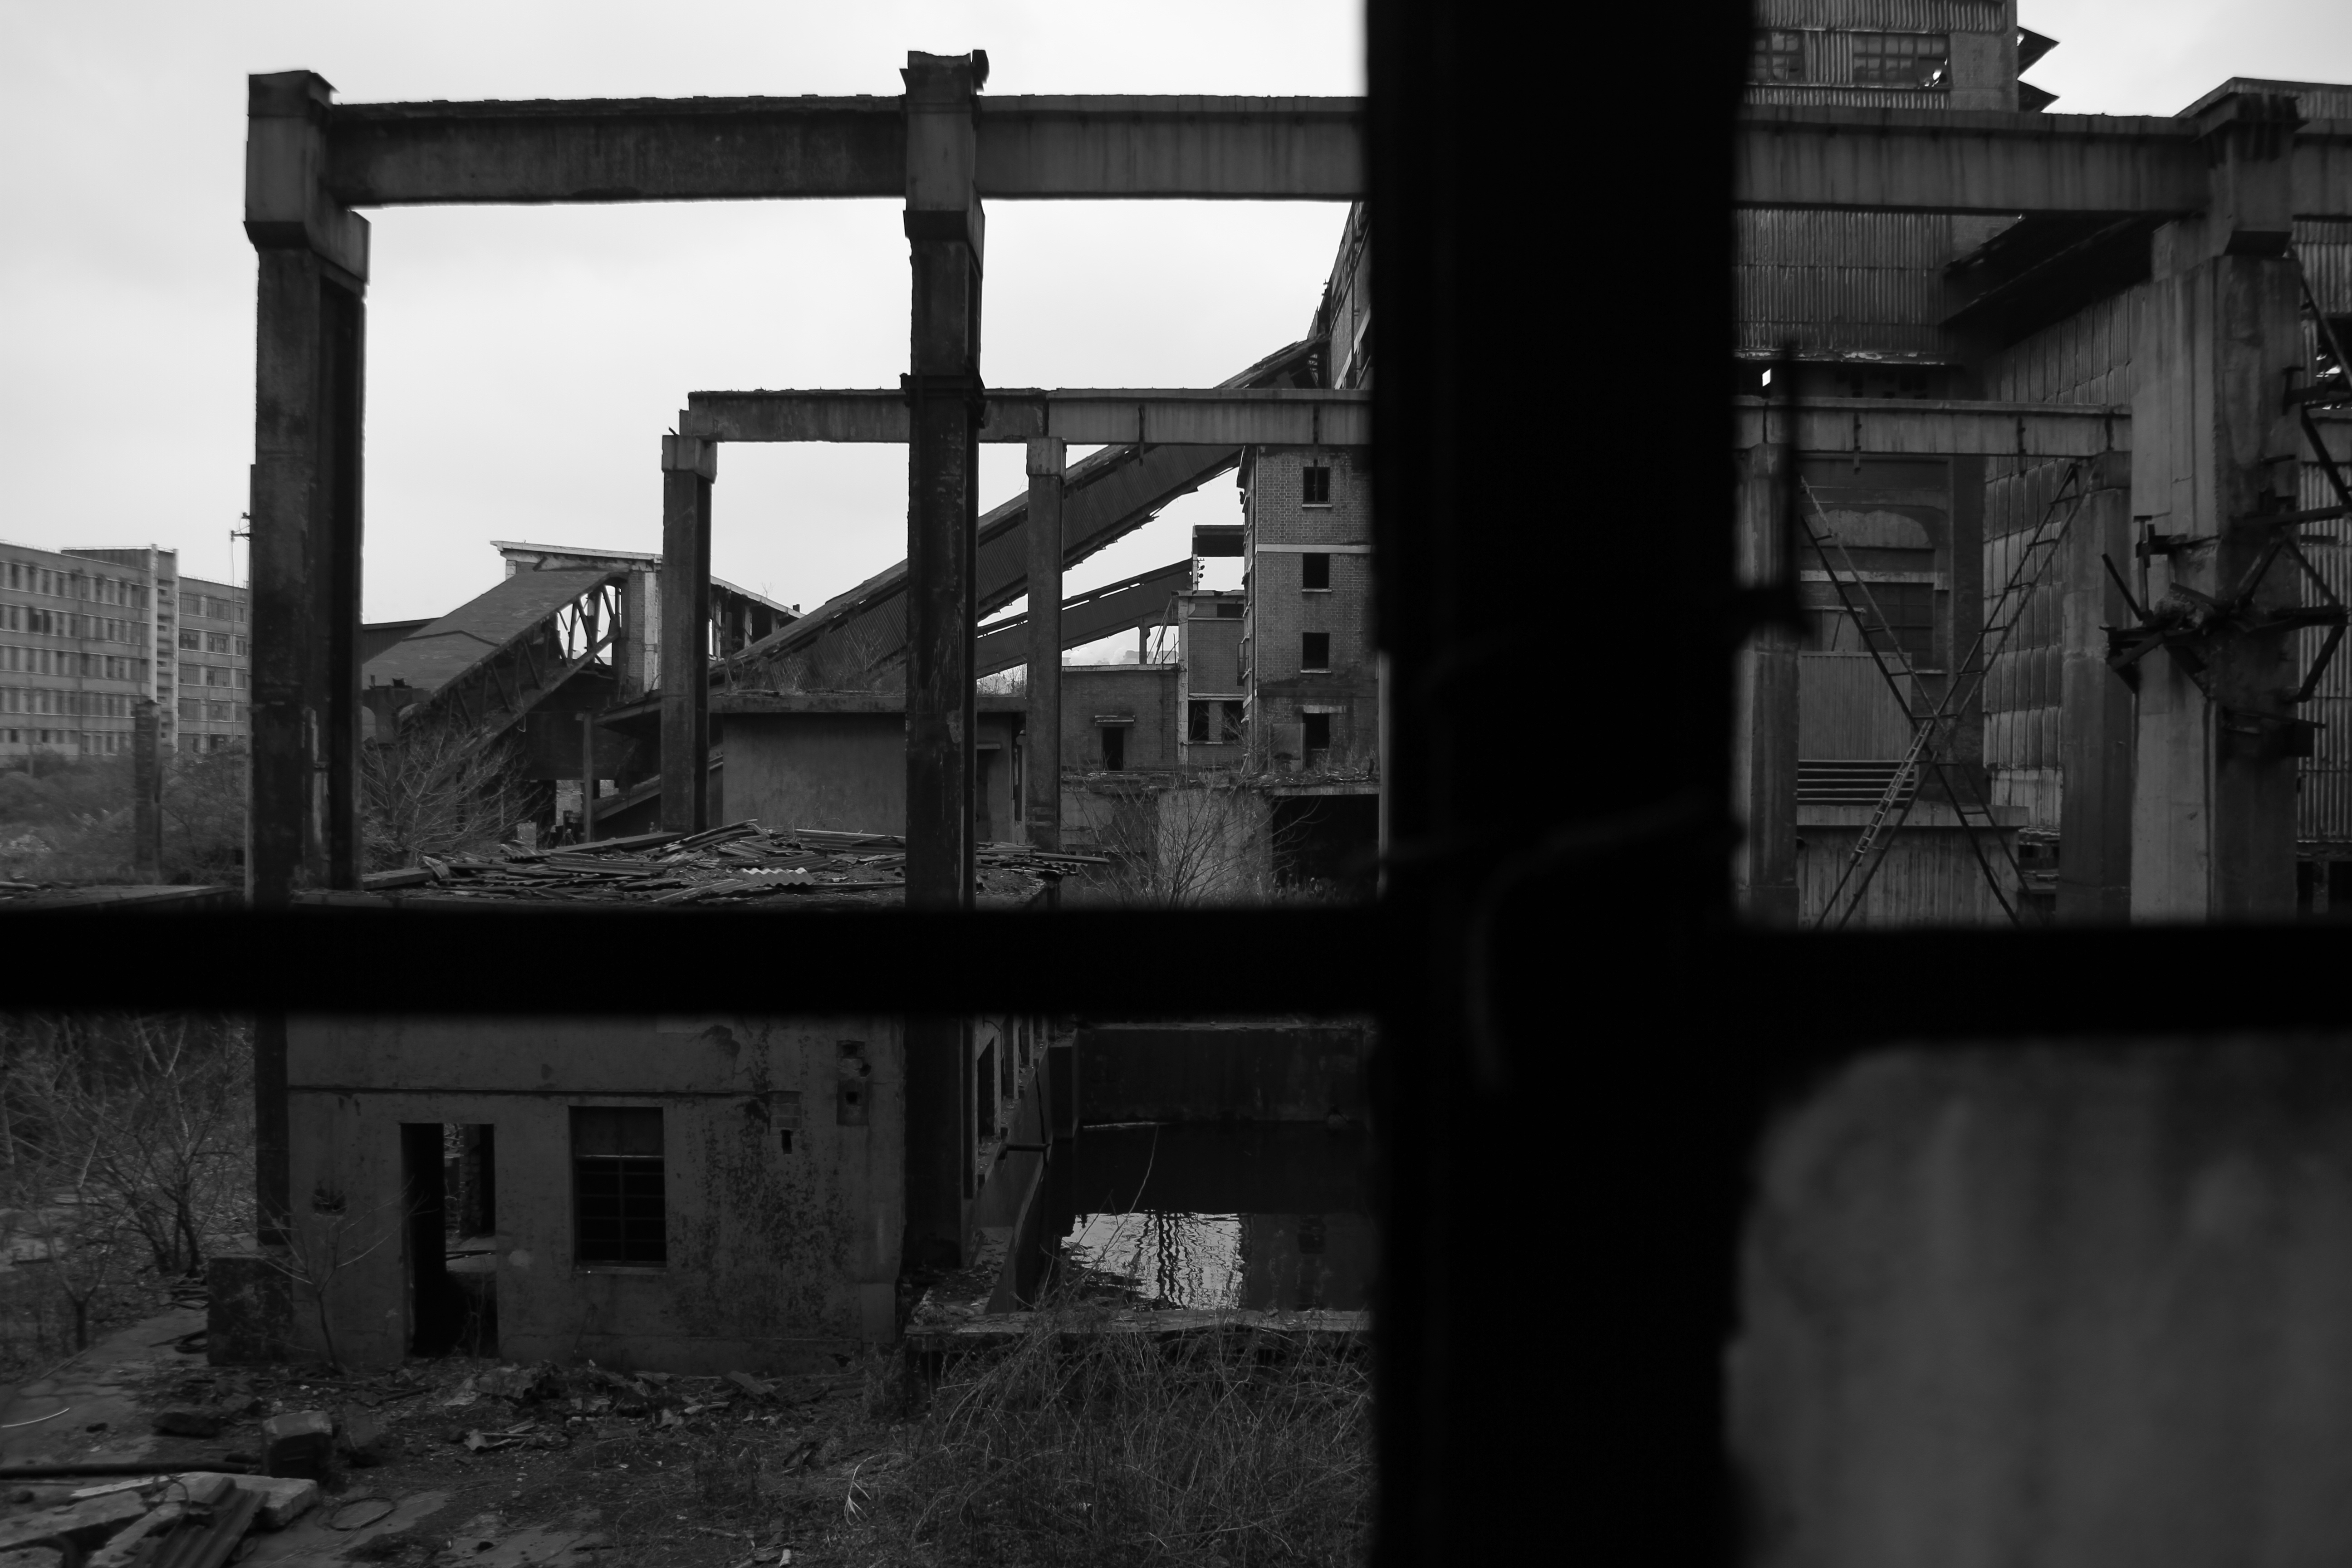
black and white, white, street, photography, house, building, factory, darkness, black, monochrome, ruins, urban area, monochrome photography, film noir